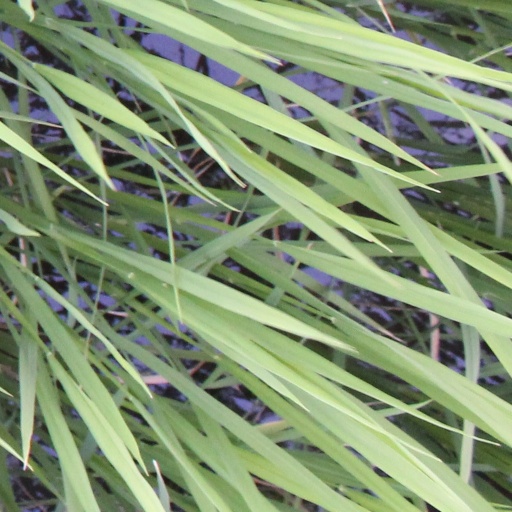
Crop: rice